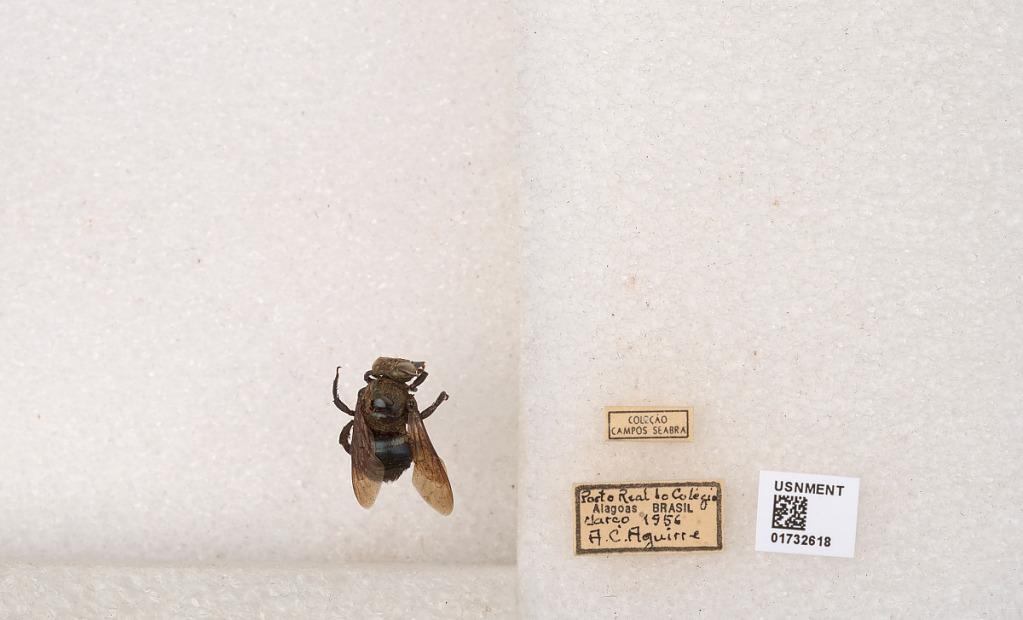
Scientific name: Xylocopa (Schonnherria) subcyanea Pérez
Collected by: A. Aguirre
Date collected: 1956-3-1
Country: Brazil
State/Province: Alagoas
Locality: Porto Real do Colegio